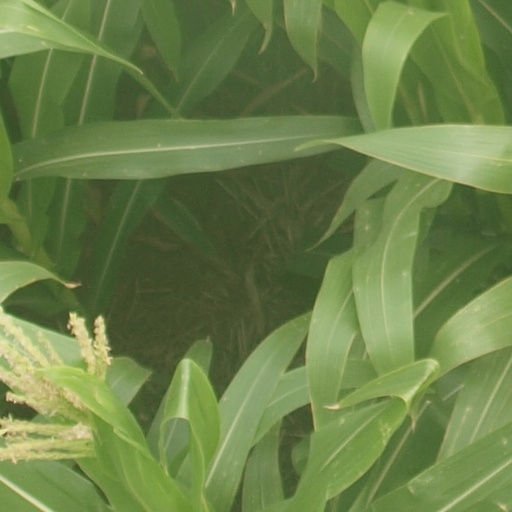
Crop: maize; corn